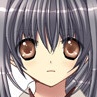
Portrait style: Anime Portrait